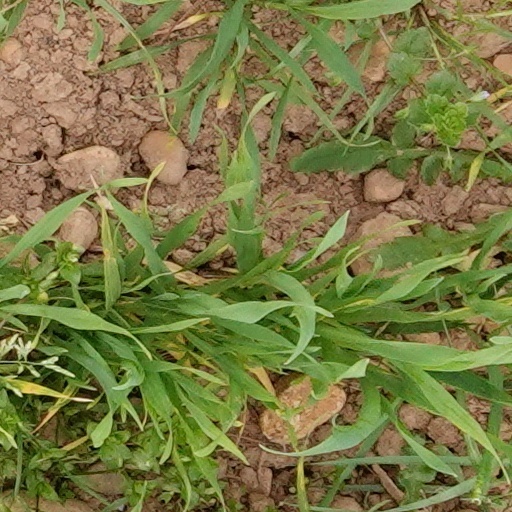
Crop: wheat